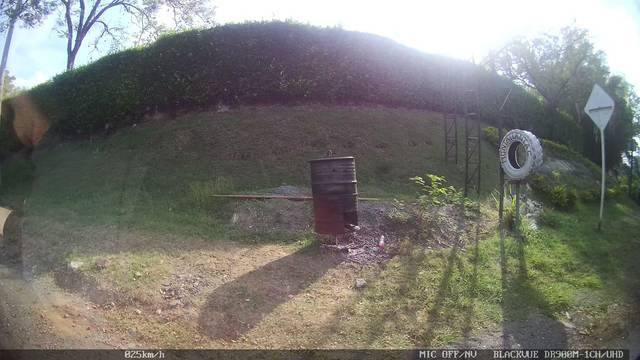
Region: Colombia
Coordinates: 3.462, -76.559